Daniel Gygax

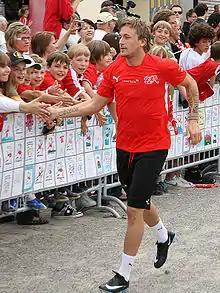
Gygax meeting Swiss fans during Euro 2008

Daniel Gygax (born 28 August 1981) is a Swiss former professional footballer who played as a winger or attacking midfielder. He earned 35 caps for the Swiss national team, playing at two European Championships and the 2006 FIFA World Cup. At club level, Gygax played mostly for Swiss clubs but has also played in France for Lille and Metz, before moving to Germany to play for 1. FC Nürnberg.